Garces National Forest

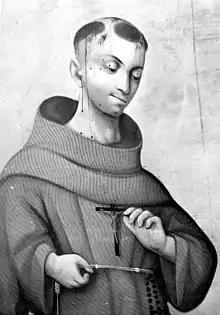
Garces National Forest is named for Spanish priest Francisco Garcés.

Garces National Forest was established by the U.S. Forest Service in Arizona on July 1, 1908 with from portions of Baboquivari, Tumacacori and Huachuca National Forests. It was named in honor of Franciscan missionary Father Francisco Garcés – an early explorer of southwestern North America including Arizona and southern California. On July 1, 1911 the forest was combined with Coronado National Forest and the name was discontinued.